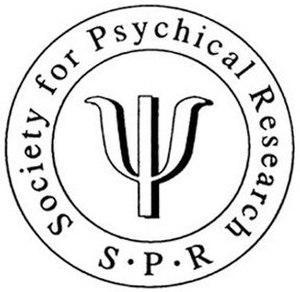
La Society for Psychical Research est une association à but non lucratif britannique fondée en 1882 dont le but est d'étudier d'un point de vue scientifique les phénomènes décrits comme paranormaux.